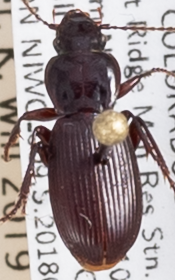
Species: Pterostichus restrictus
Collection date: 2018-06-19
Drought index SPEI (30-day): -1.01
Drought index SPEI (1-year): -0.39
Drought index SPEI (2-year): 0.03